Lu Xun Park

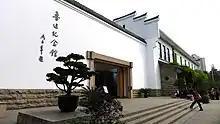
Lu Xun Memorial Hall

Lu Xun lived in Hongkou near the park in the last years of his life, having moved from Guangzhou to Shanghai's International Settlement to find refuge after the Kuomintang government initiated a purge of leftist intellectuals and communist party members in several Chinese cities under their control in 1927. He co-founded the League of Left-Wing Writers in 1930 at the Chinese Arts University on nearby Duolun Road.